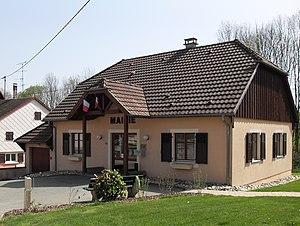
La mairie de Bellemagny
Bellemagny est une commune française située dans le département du Haut-Rhin, en région Grand Est.